Úrkút Manganese Ore Formation

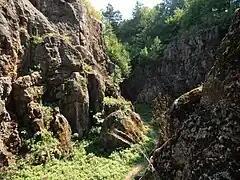
Ancient karst formation in an abandoned manganite quarry in Úrkút

The Úrkút Manganese Ore Formation is a Jurassic geologic formation in Hungary. It covers the Early Toarcian stage of the Early Jurassic, and it is one of the main regional units linked to the Toarcian Anoxic Events. Different fossils heve been recovered on the locations, including marine life such as Ammonites Fish and terrestrial fossils, such as Palynomorphs and fossil wood. Úrkút (17´38'E and 47´05'N) and Eplény (17´55'E and 47´12'N) are the main deposits of the Formation. Are related to the Bakony Range, an ancient massif that was uplifted gradually and exposed to a long period of erosion, where the deposits of Úrkút appear to be a basin inclined gently to the north, while the highest point to the south is the basalt mass of Kab Mountain. Eplény region consists of a broad N-S trending open valley between fiat-topped, small hills.